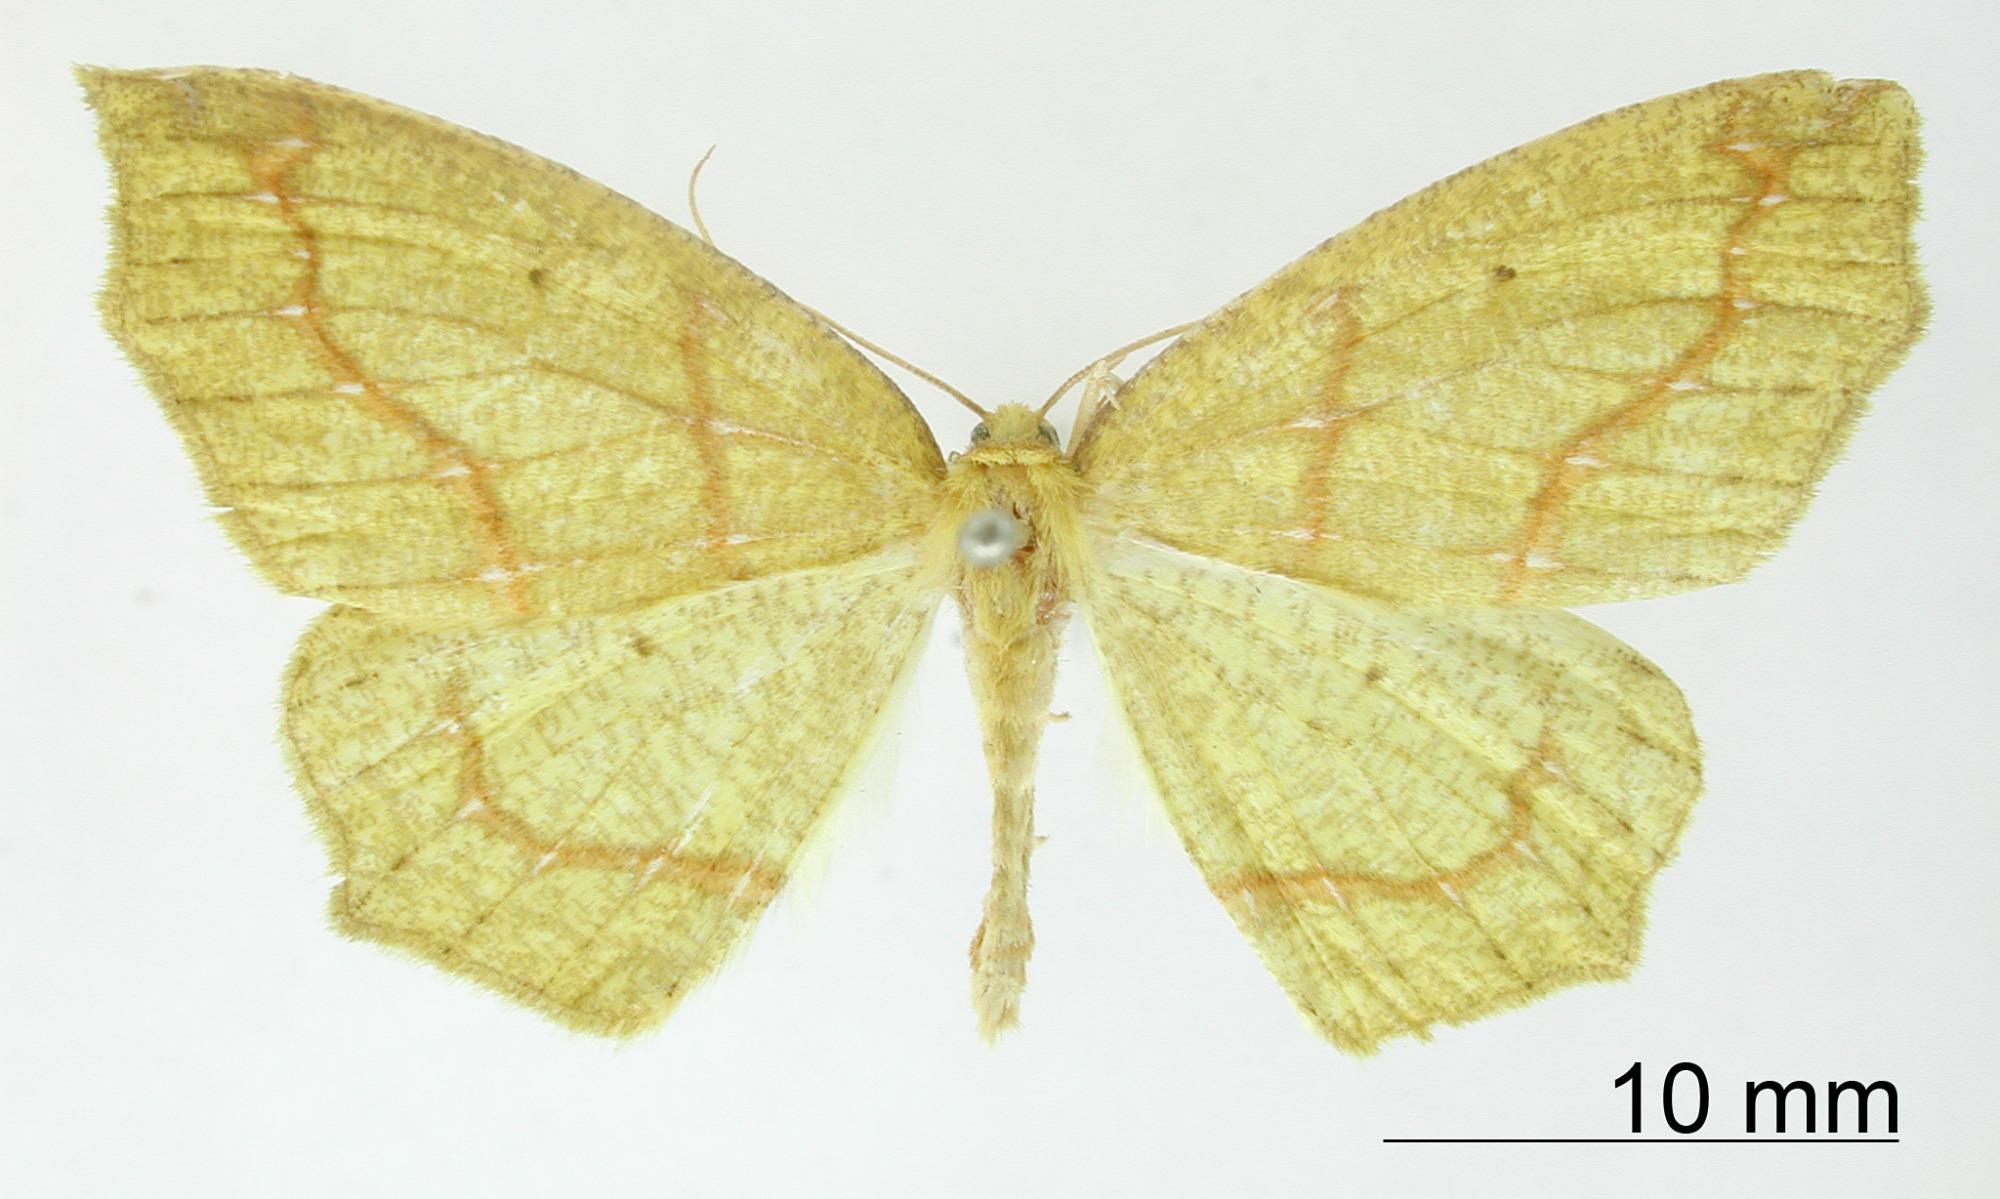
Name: Heterolocha apricoides
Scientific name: Heterolocha apricoides Schaus, 1901
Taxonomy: Animalia, Arthropoda, Insecta, Lepidoptera, Geometridae, Ennominae
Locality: Bolivia